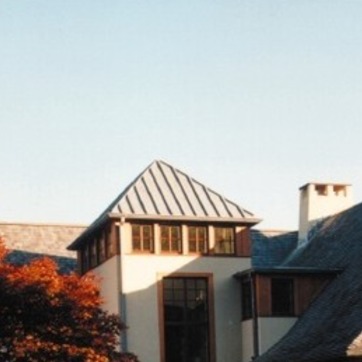
Material: other